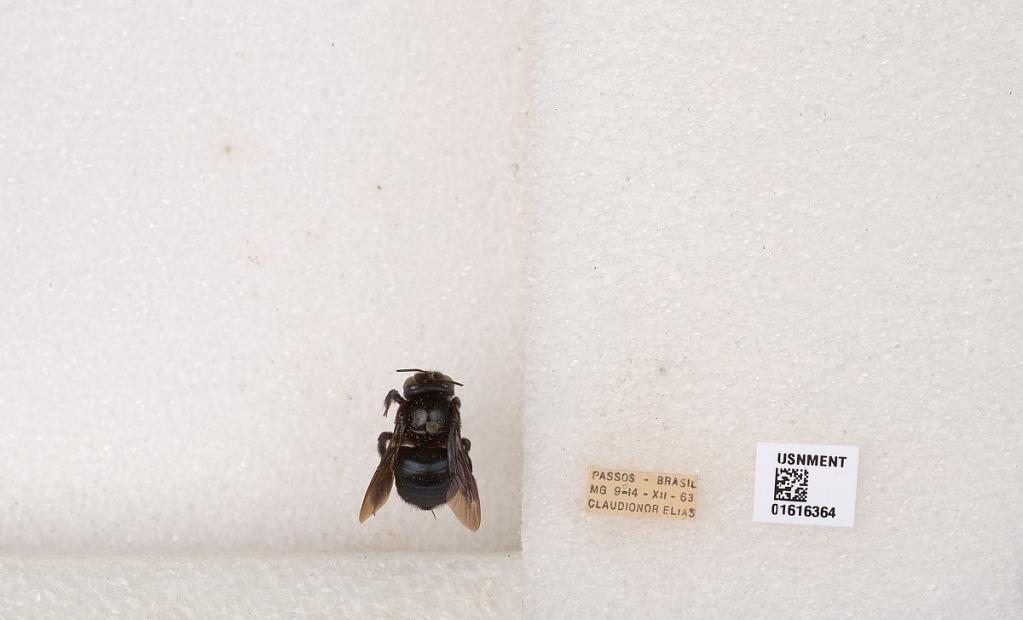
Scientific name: Xylocopa (Schonnherria) subcyanea Pérez
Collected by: C. Elias
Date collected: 1963-12-9
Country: Brazil
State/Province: Minas Gerais
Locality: Passos